Max Cavalera

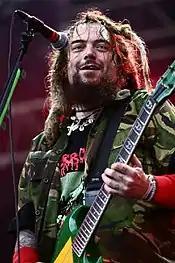
Cavalera with Cavalera Conspiracy at the Eurockéennes festival in France, 2008

Cavalera has collaborated with many different artists while in Sepultura and Soulfly. In 2003, he joined forces with former Nirvana drummer and Foo Fighters' frontman Dave Grohl to produce "Red War" for the self-titled release of Dave Grohl's metal project Probot.